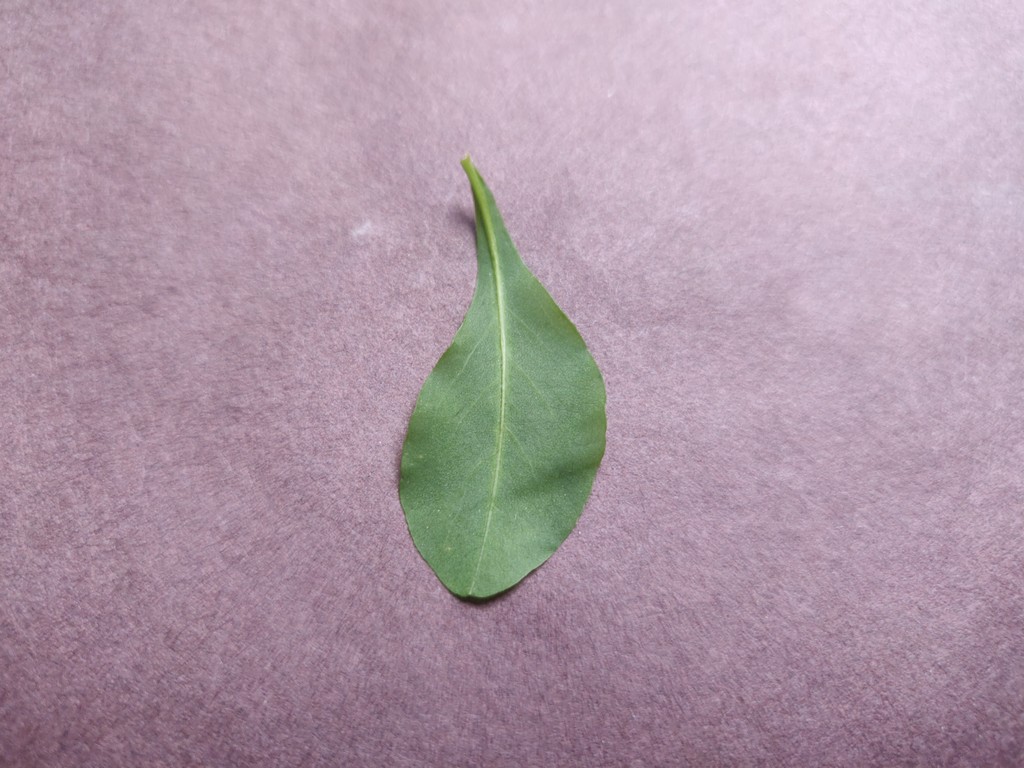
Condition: Healthy
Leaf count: single
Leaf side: back